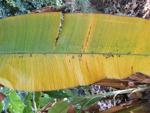
Label: xamthomonas